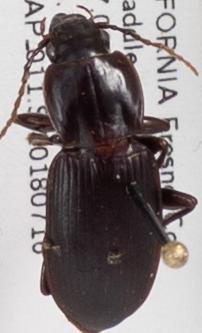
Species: Pterostichus ordinarius
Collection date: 2018-07-16
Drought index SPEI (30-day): -1.604
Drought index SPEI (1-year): -0.39
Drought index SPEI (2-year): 0.71